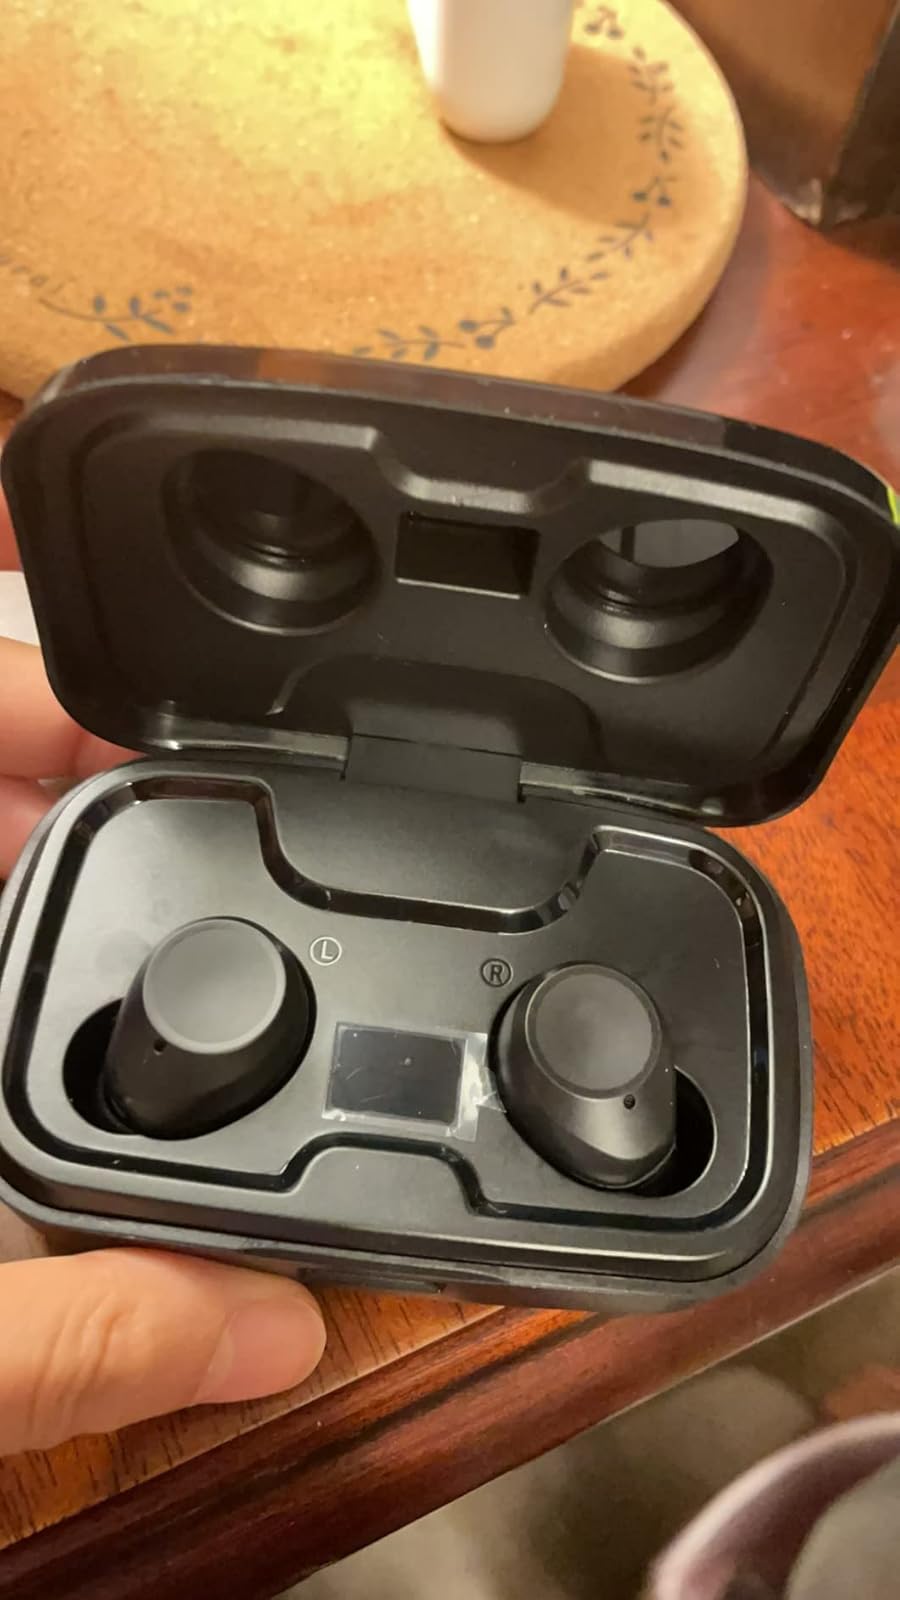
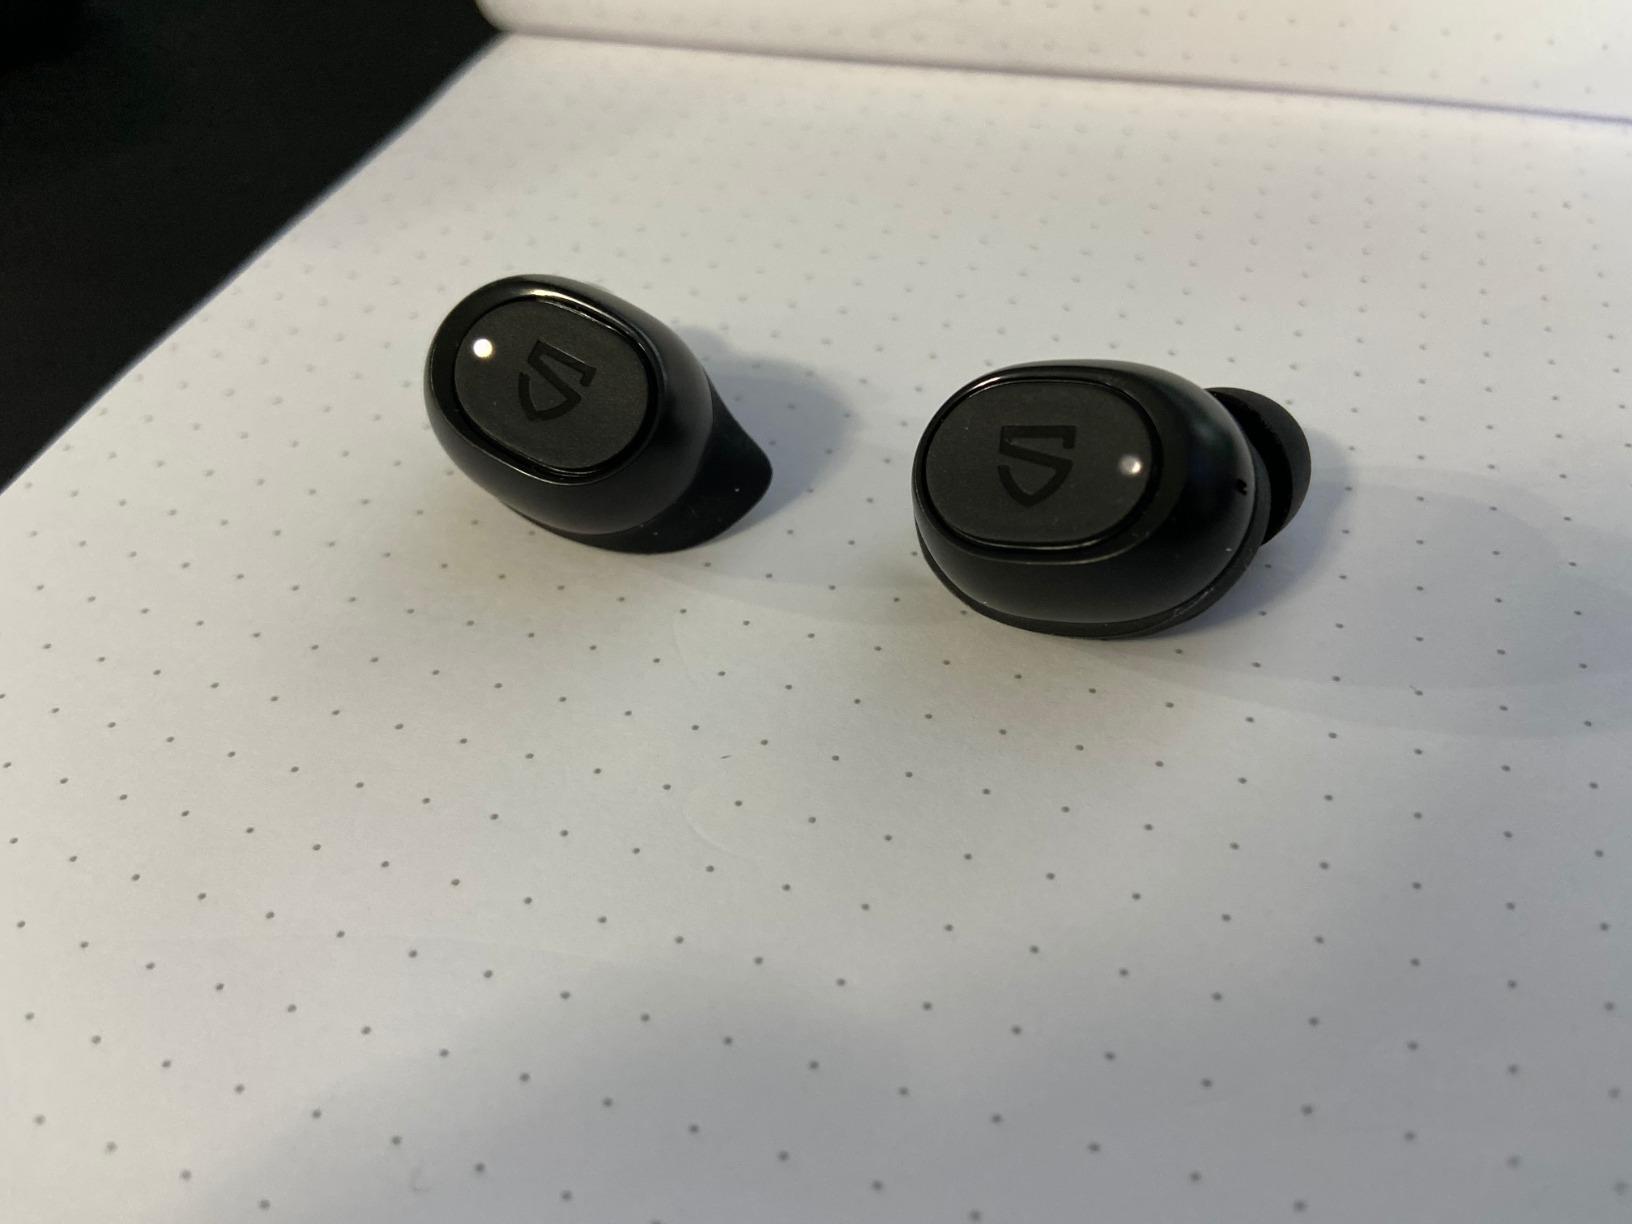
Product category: earbuds
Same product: no